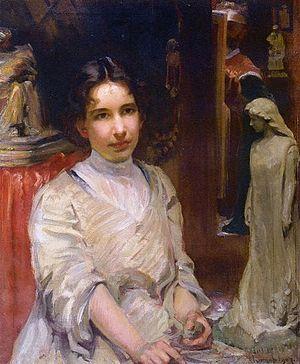
Bessie Potter Vonnoh, née le 17 août 1872 à Saint-Louis, dans le Missouri, et morte à New York le 8 mars 1955, est un sculptrice américaine.
Robert Vonnoh, né le 17 septembre 1858 à Hartford dans l'état du Connecticut et décédé le 28 décembre 1933 à Nice dans le département des Alpes-Maritimes, est un peintre impressionniste américain, spécialisé dans la peinture de paysage et de portrait. Il a principalement travaillé sur la côte est des États-Unis et en France, au sein de la colonie d'artistes de Grez-sur-Loing.